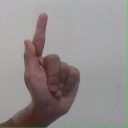
अक्षर: ळ